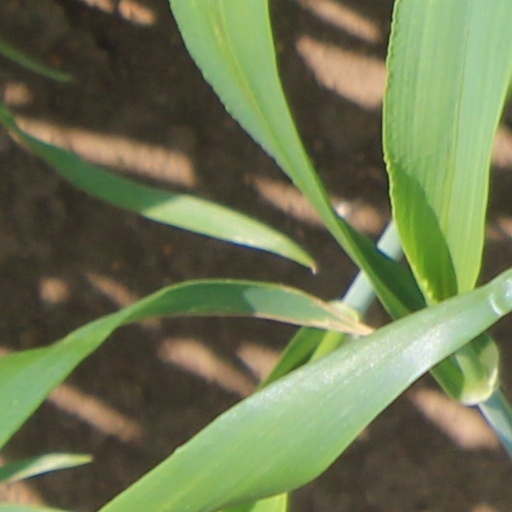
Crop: wheat